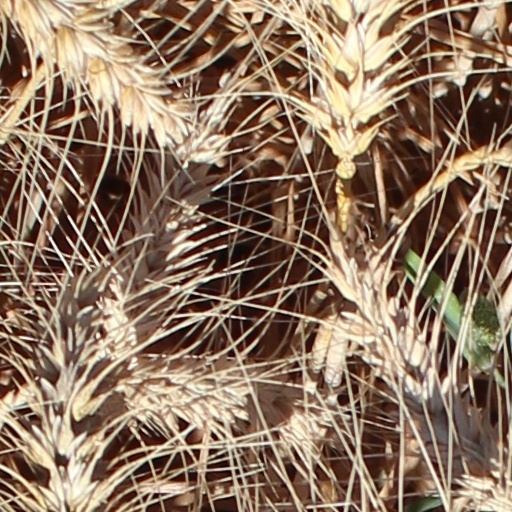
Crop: wheat